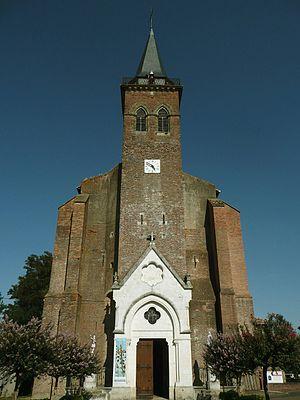
Façade de l'église Saint-Hippolyte de Villeneuve-de-Marsan
L'église Saint-Hippolyte se situe sur la commune de Villeneuve-de-Marsan, dans le département français des Landes.
Villeneuve-de-Marsan est une commune du Sud-Ouest de la France, située dans le département des Landes.
Le département français des Landes compte 438 églises pour un total de 331 communes, soit une moyenne de 1,32 église par commune. La commune de Parleboscq, née de la réunion de sept paroisses, compte à elle seule sept églises.